Gerald Gustafson

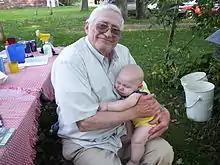
Gustafson in 2009

Gerald Clayton Gustafson (September 14, 1928 – March 1, 2024) was an American fighter pilot during the period after World War II. His most notable achievements came during the Vietnam War, where he was awarded the Air Force Cross.